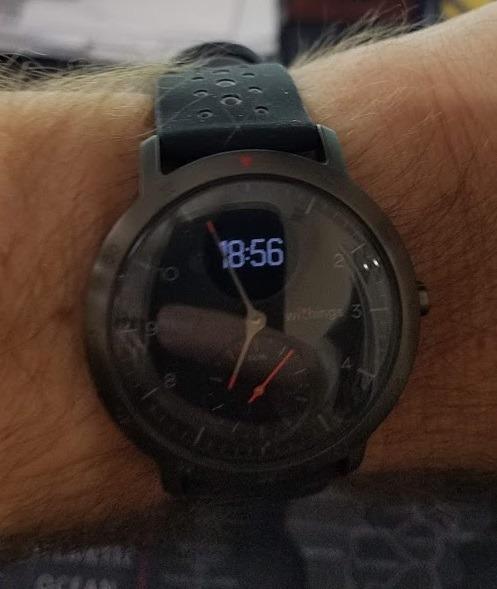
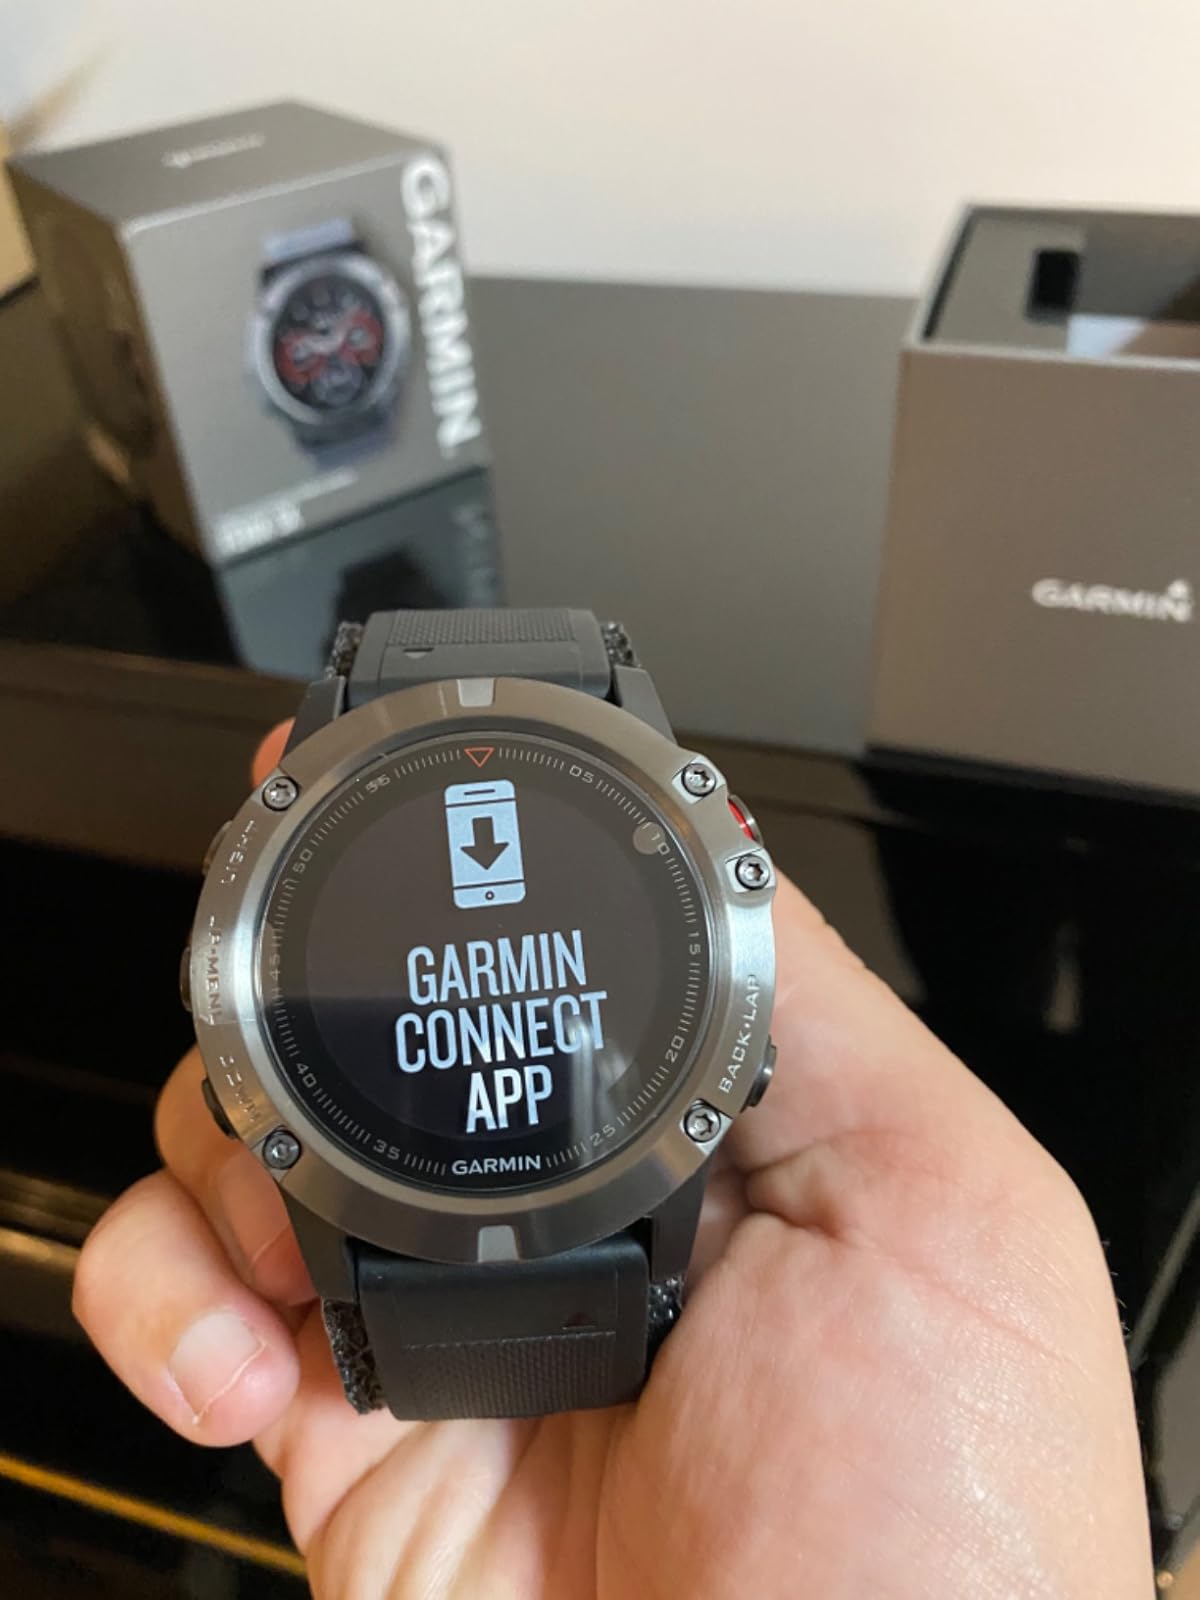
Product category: smartwatch
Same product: no